Well O'Spa

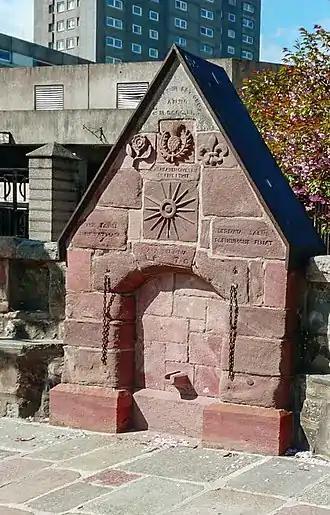
Spa Well showing inscriptions etc.

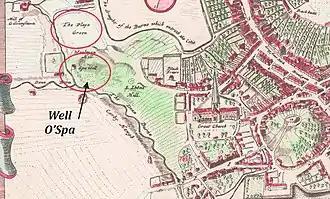
Map of the Well of Spa 17th C.

The Well O’Spa is situated adjacent to Aberdeen City Library, St Mark's Church and His Majesty's Theatre in Aberdeen. On the face of the pediment are figures of the rising sun, the thistle, the rose and a fleur-de-lys. In addition, the following inscriptions: